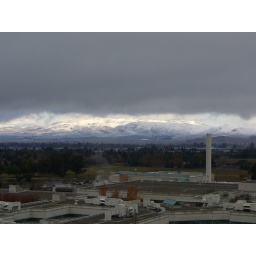
Snow in Livermore, from the roof of my office bldg